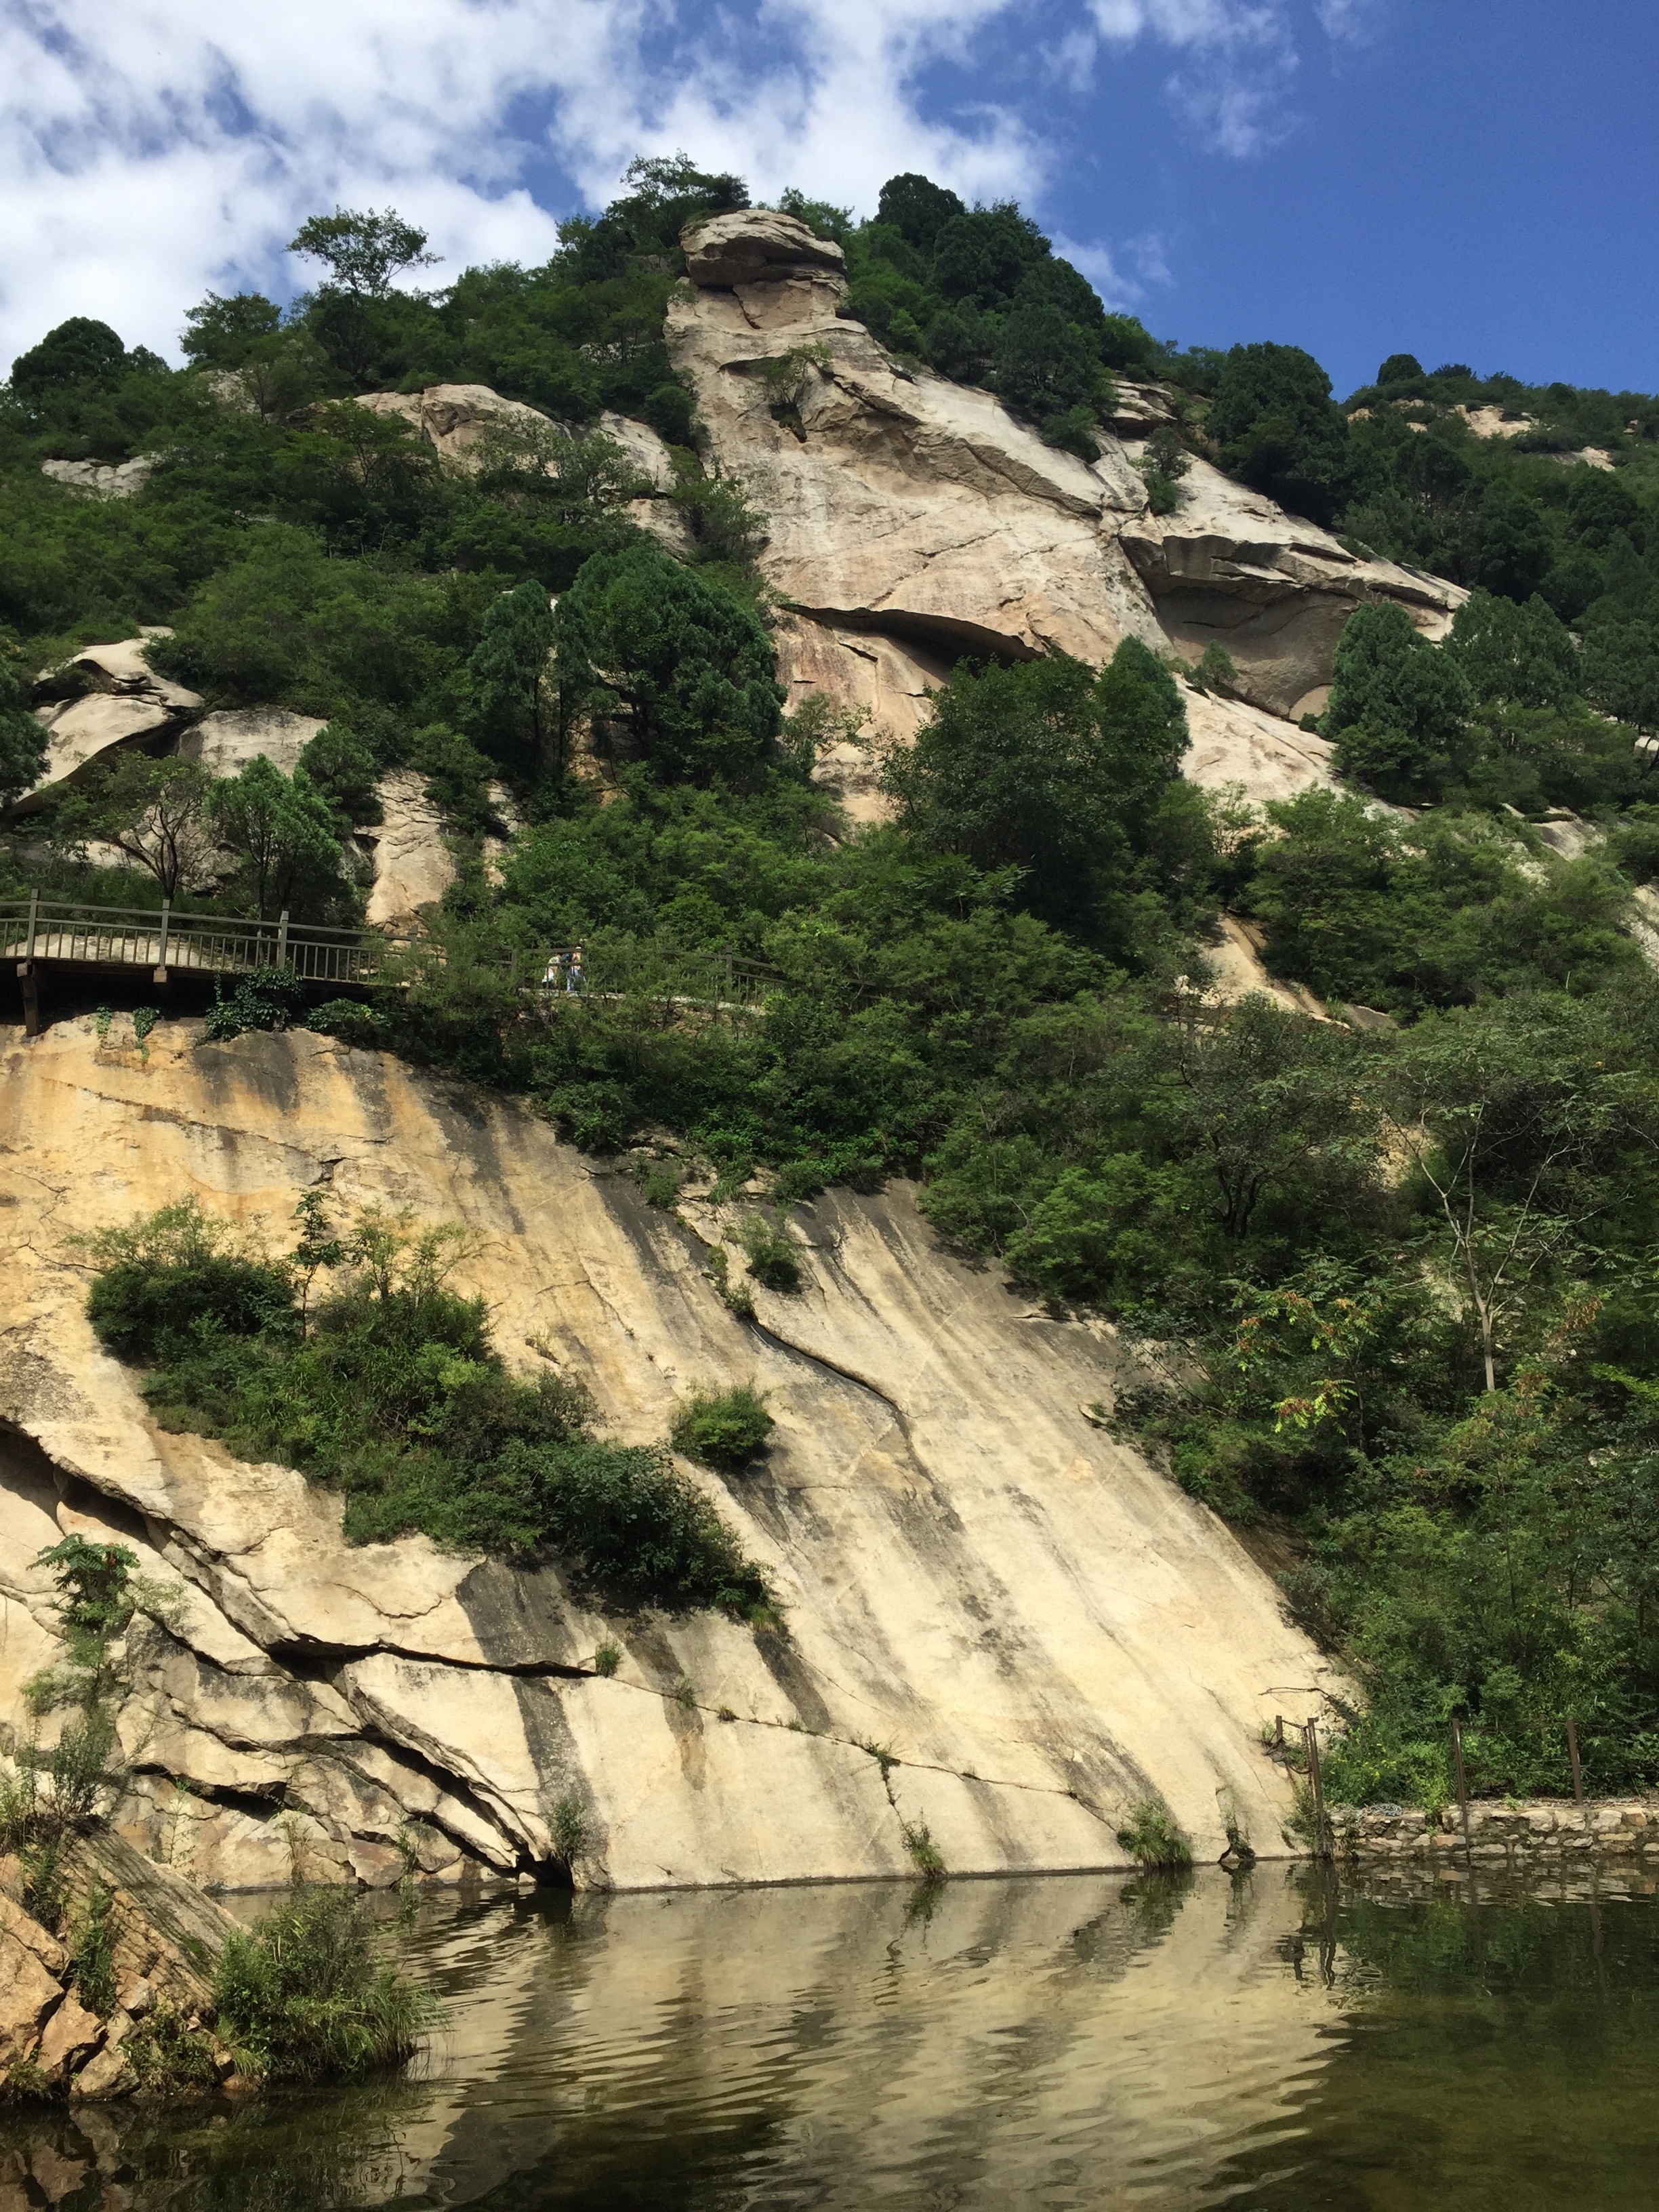
landscape, coast, rock, wilderness, mountain, adventure, river, valley, cliff, terrain, old town, geology, badlands, plateau, china, wadi, the scenery, in yunnan province, landform, lijiang, first day, black dragon pool, geographical feature